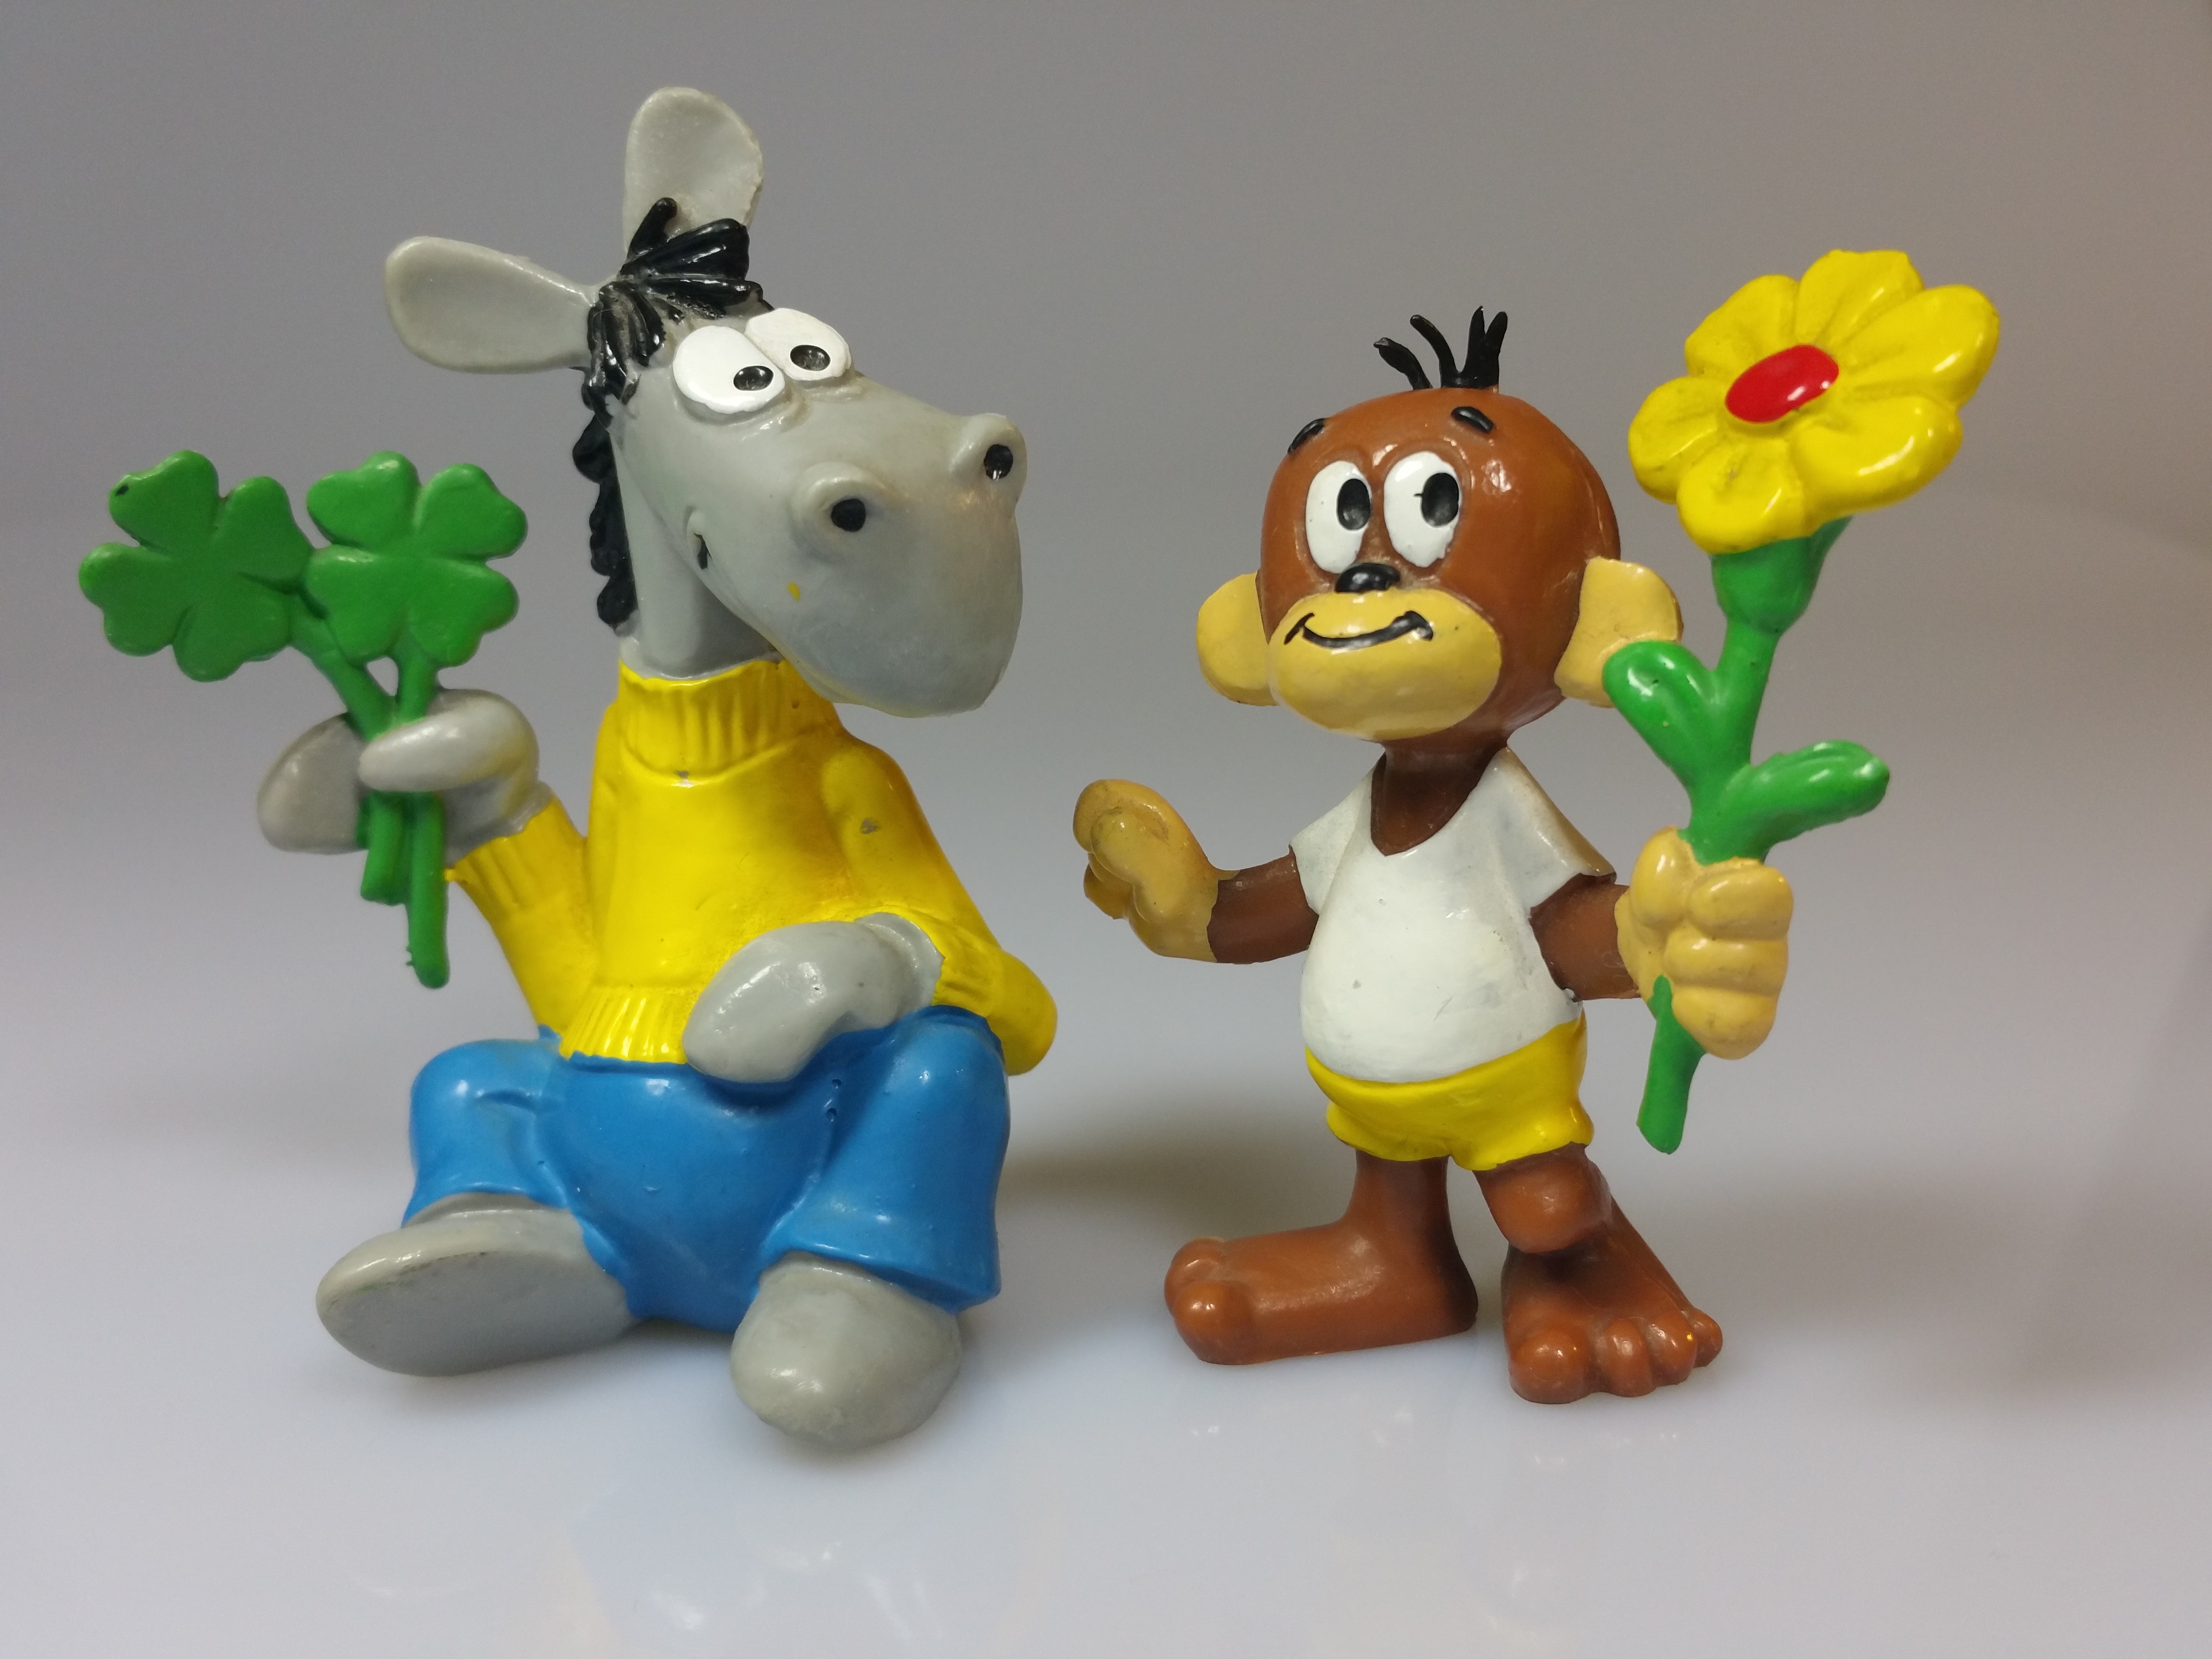
advertising, food, toy, figurine, funny, are, cult, watch tv, stuffed toy, swabian, pferdle and affle